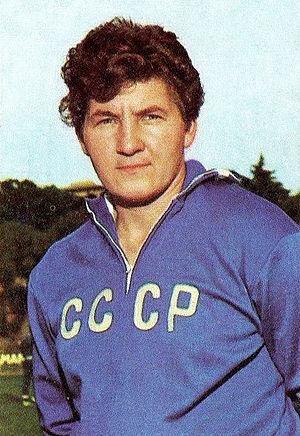
Nadezhda Vladimirovna Chizhova, née le 29 septembre 1945 à Oussolie-Sibirskoïe, est une athlète soviétique qui pratiquait le lancer du poids. Elle a remporté trois médailles olympiques et établi neuf records du monde au lancer du poids. Elle a été la première femme franchir 20 m puis 21 m. Sa grande rivale était l'Est-Allemande Margitta Gummel.
L'épreuve du lancer du poids féminin aux Jeux olympiques de 1972 s'est déroulée les 4 et 7 septembre 1972 au Stade olympique de Munich, en République fédérale d'Allemagne. Elle est remportée par la Soviétique Nadezhda Chizhova qui établit un nouveau record du monde avec 21,03 m.